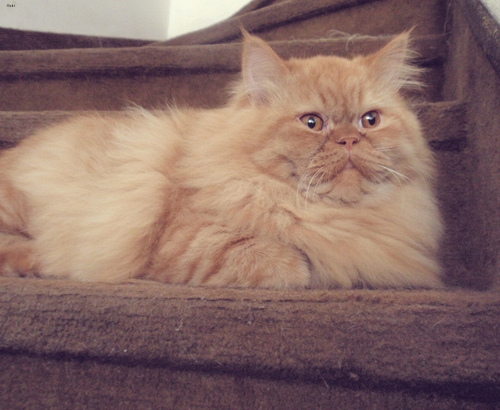
Animal: cat
Breed: persian